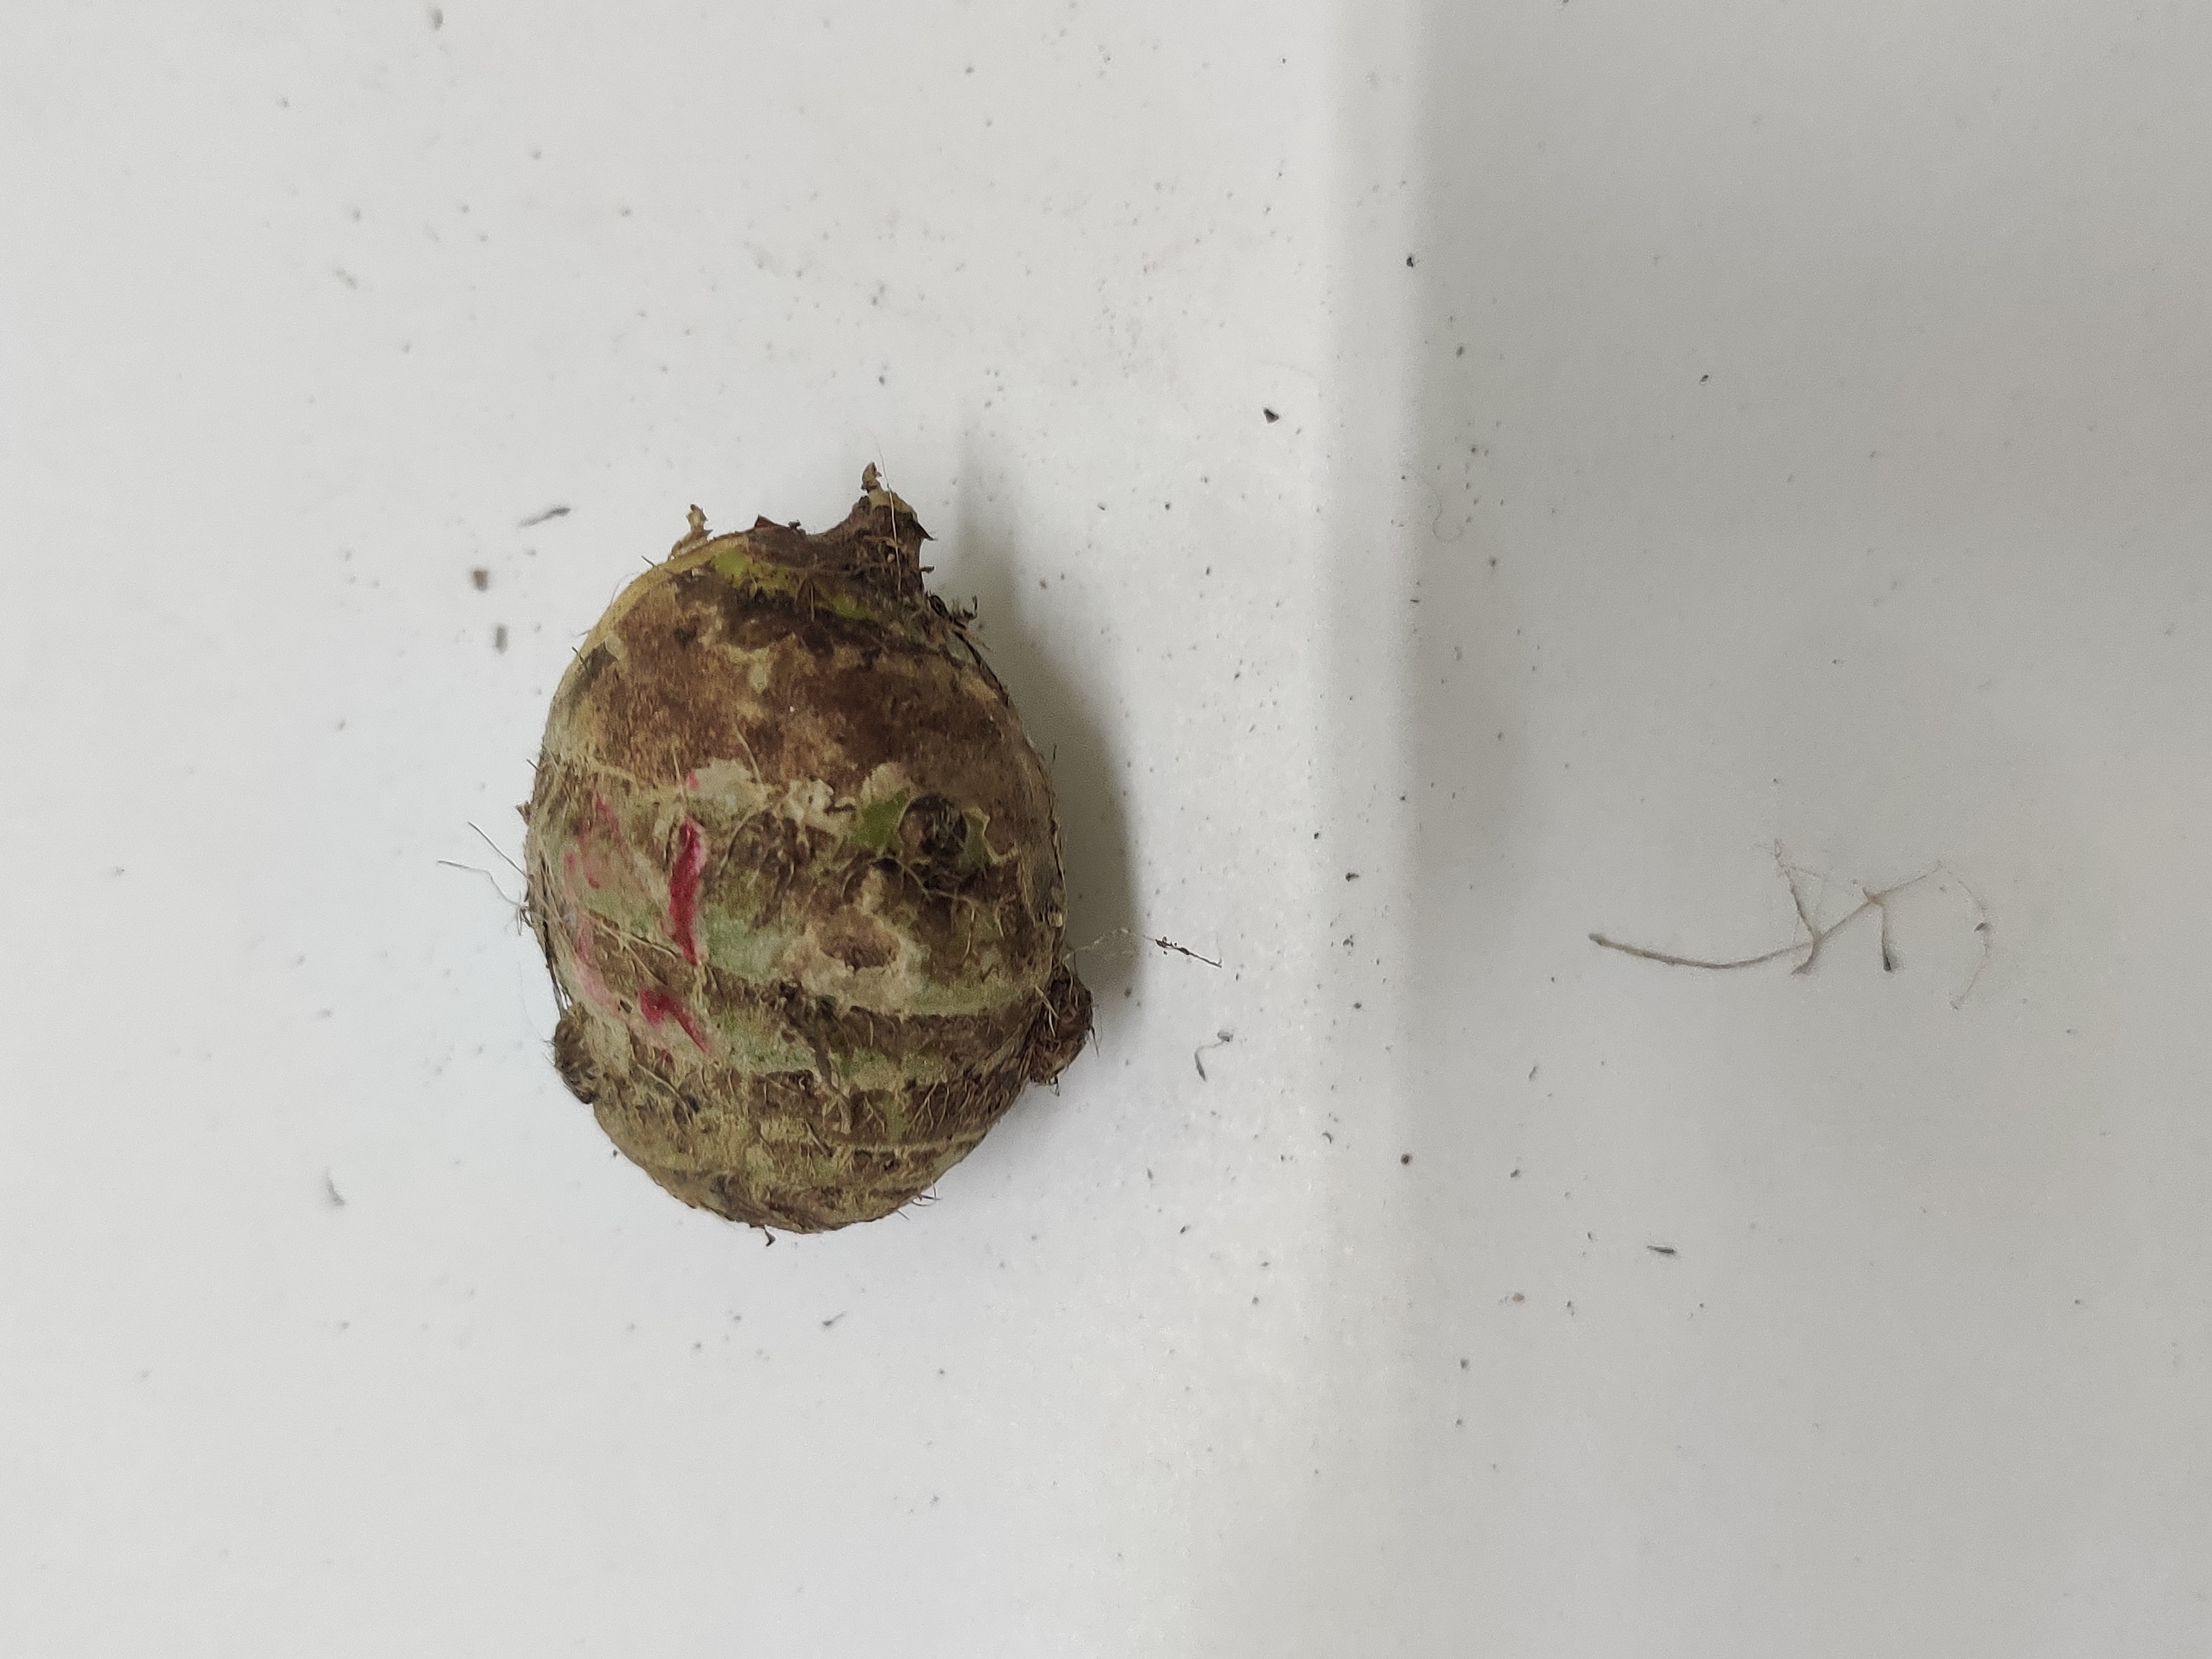
Crop: Taro root
Condition: Severely Damaged